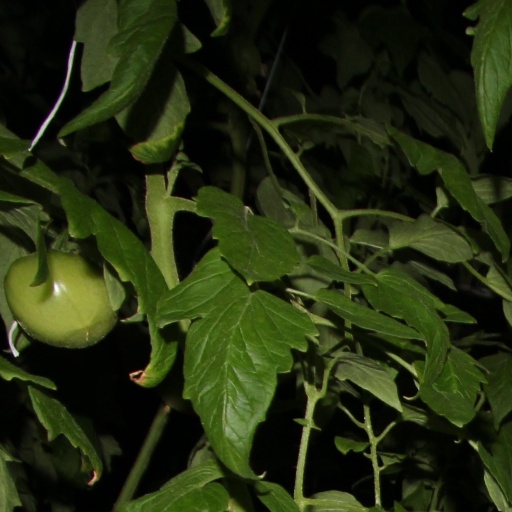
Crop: tomato